The Best of L. Sprague de Camp

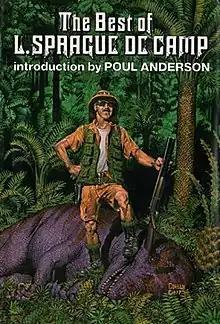
Cover of the first edition.

The Best of L. Sprague de Camp is a collection of writings by American science fiction and fantasy author L. Sprague de Camp, first published in hardback by Nelson Doubleday in February 1978 and in paperback by Ballantine Books in May of the same year as a volume in its Classic Library of Science Fiction. The book was reprinted by Ballantine in May 1986. It was reissued in trade paperback and ebook editions by Phoenix Pick in December 2014. It has also been translated (with some changes in content) into German.